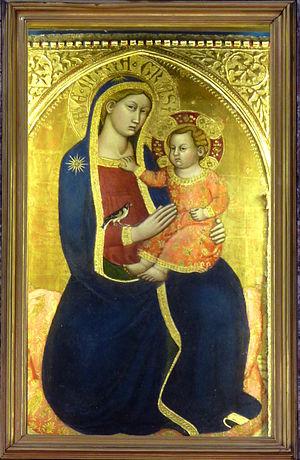
Jacopo di Michele dit il Gera est un peintre italien qui fut actif à Pise au cours de la seconde moitié du XIVᵉ siècle.
Le sanctuaire de Montenero ou sanctuaire de Notre-Dame des Grâces est un complexe religieux situé sur le mont Nero, à Livourne, en Italie centrale.